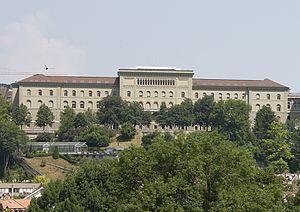
La façade sud de l'aile ouest du Palais fédéral (Berne, Suisse).